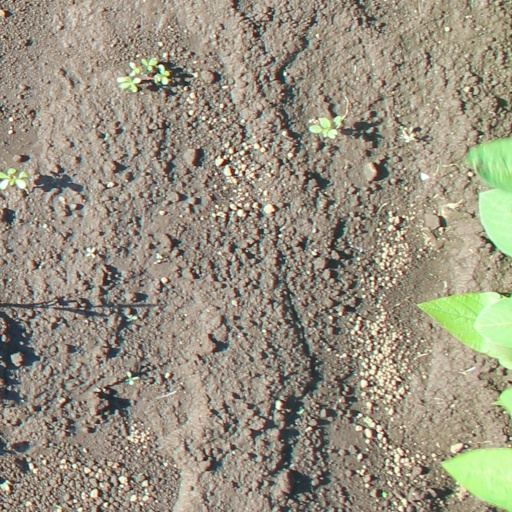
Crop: soybean